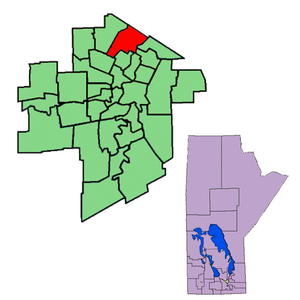
Kildonan est une ancienne circonscription électorale provinciale du Manitoba. La circonscription a été représenté à l'Assemblée législative de 1870 à 1899, 1920 à 1927 et de 1949 à 2019.